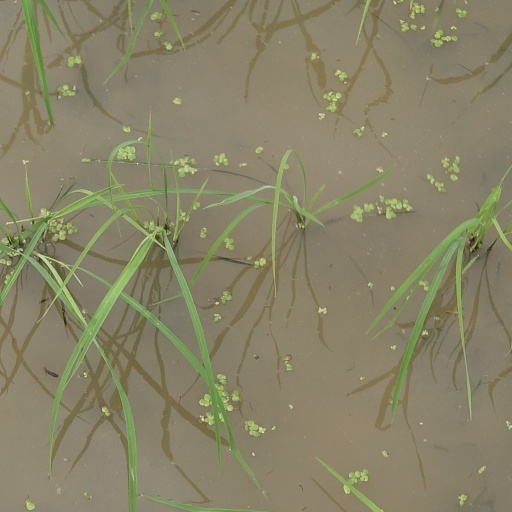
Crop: rice